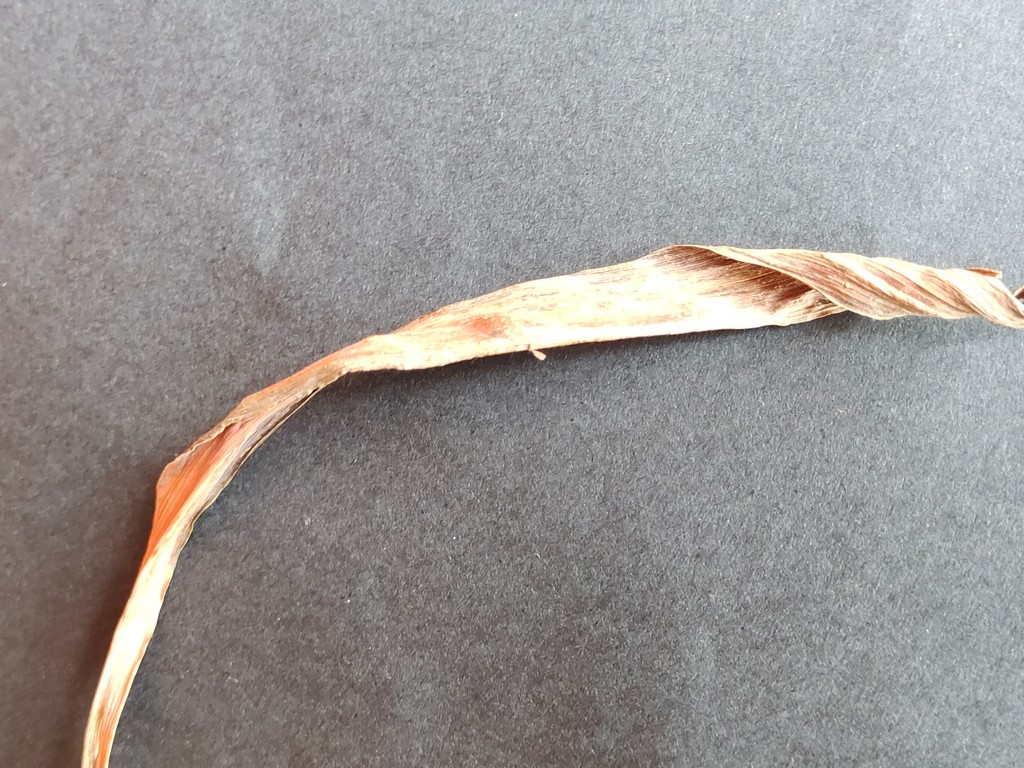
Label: Dried